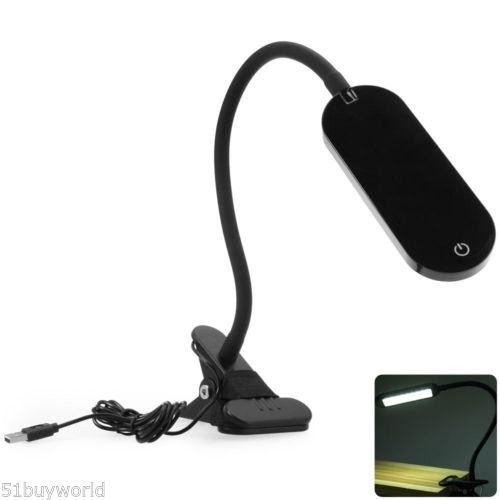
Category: lamp